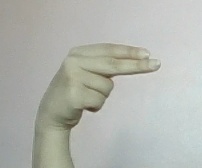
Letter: ain